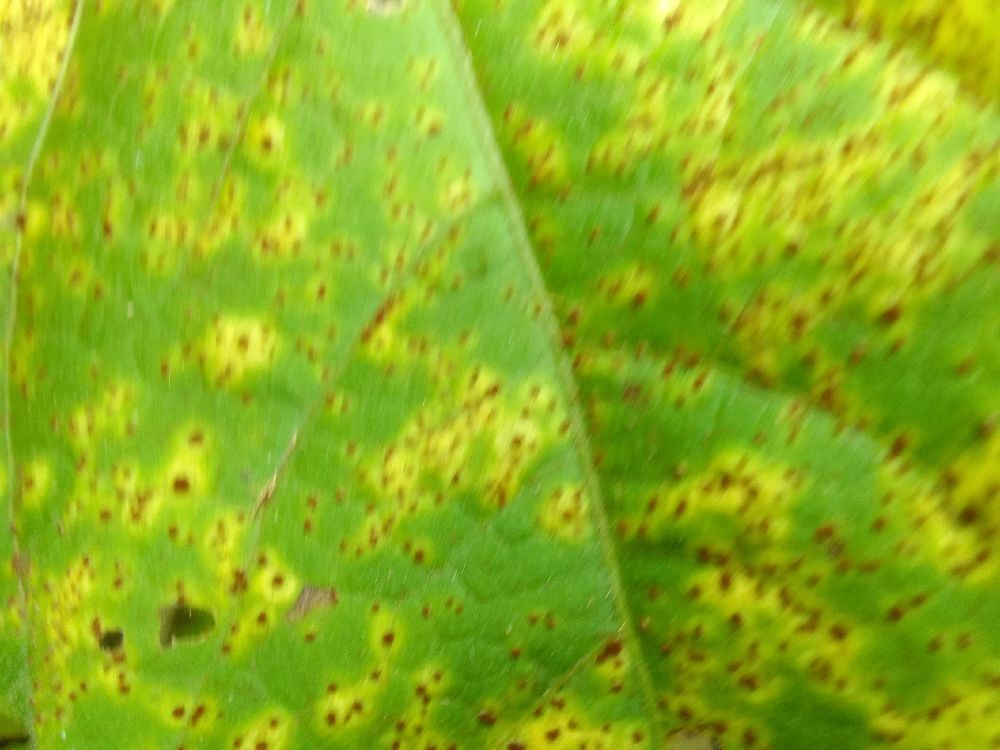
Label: rust